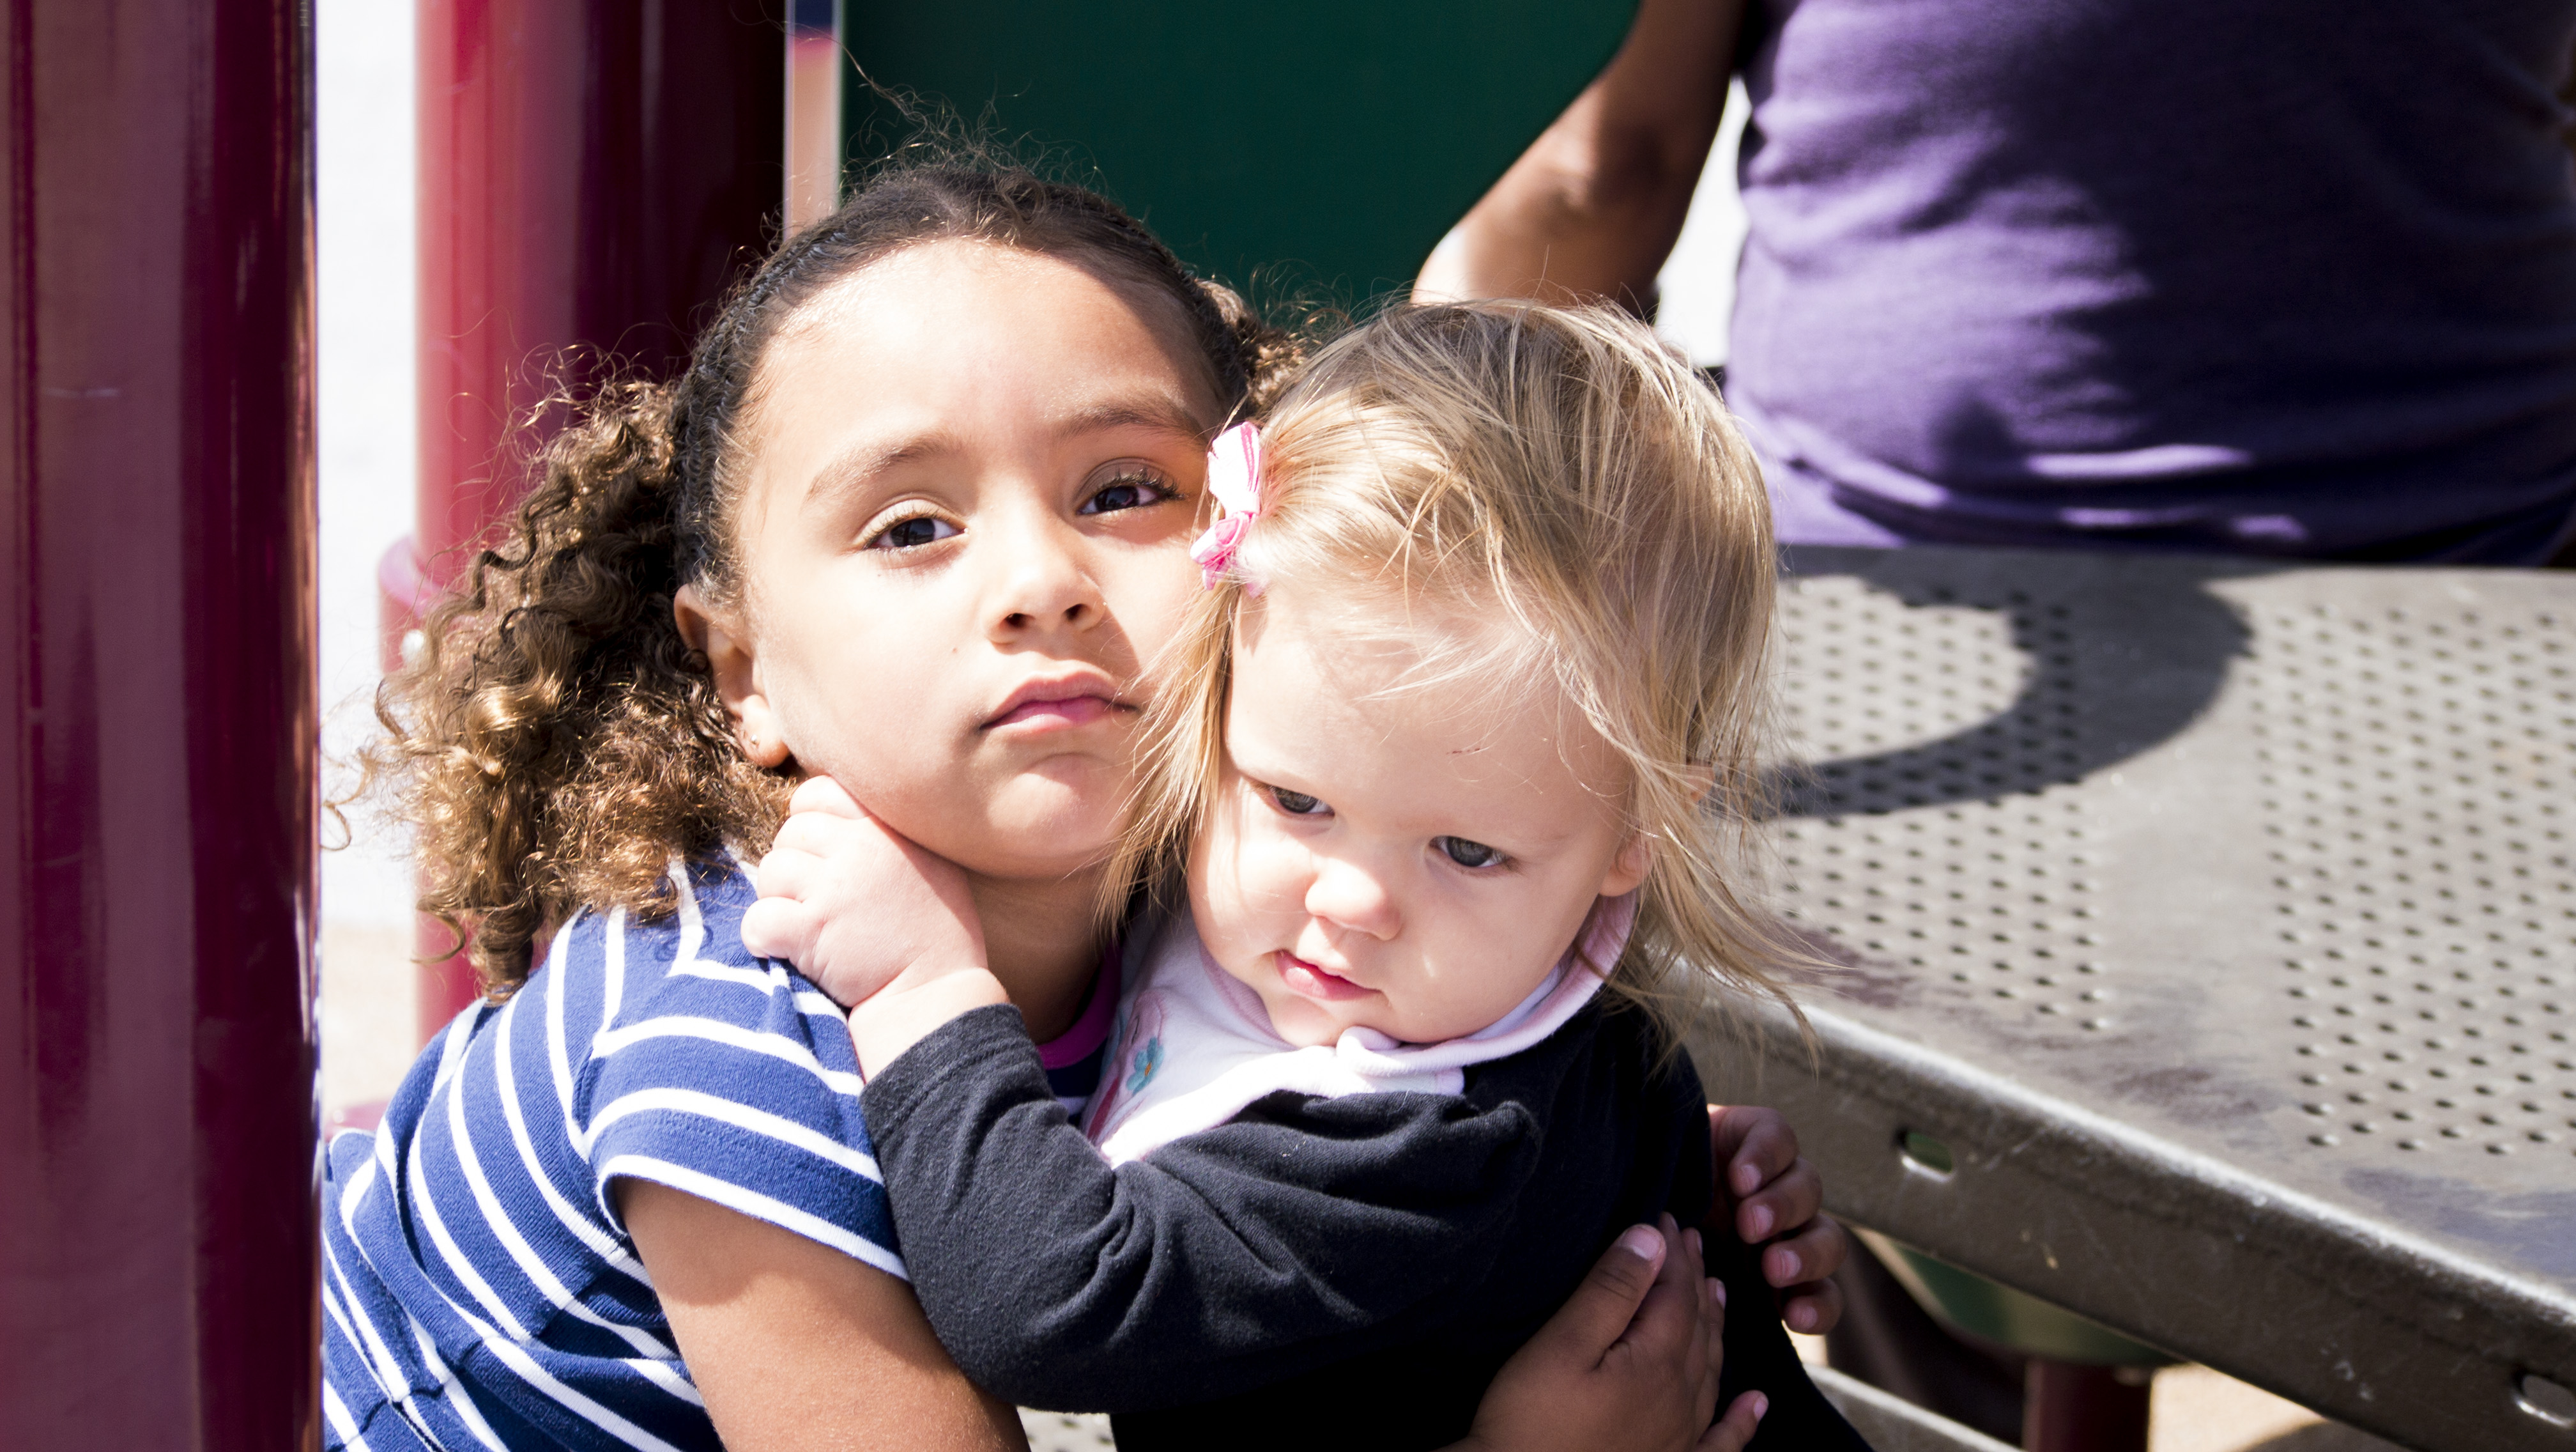
person, people, white, cute, child, black, hug, race, family, kids, creativecommons, girls, friends, toddler, adorable, mexican, mixed, harmony, racial